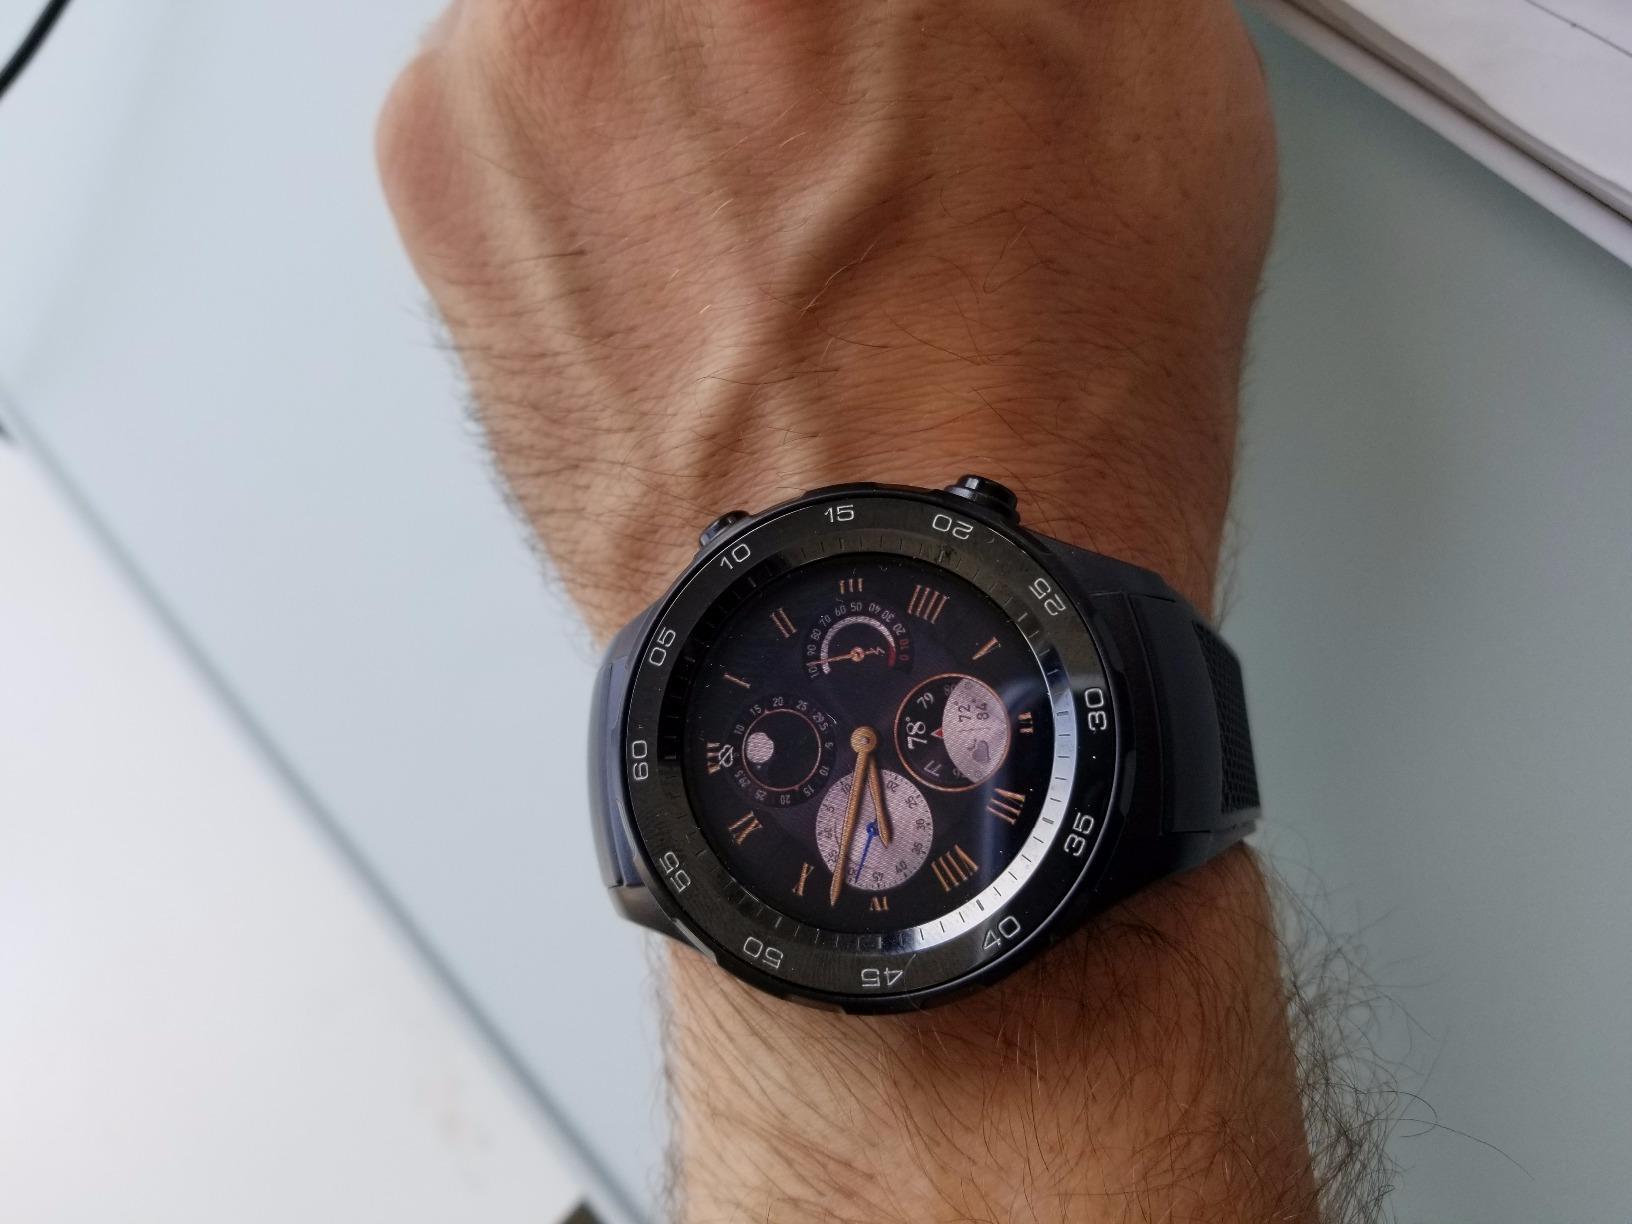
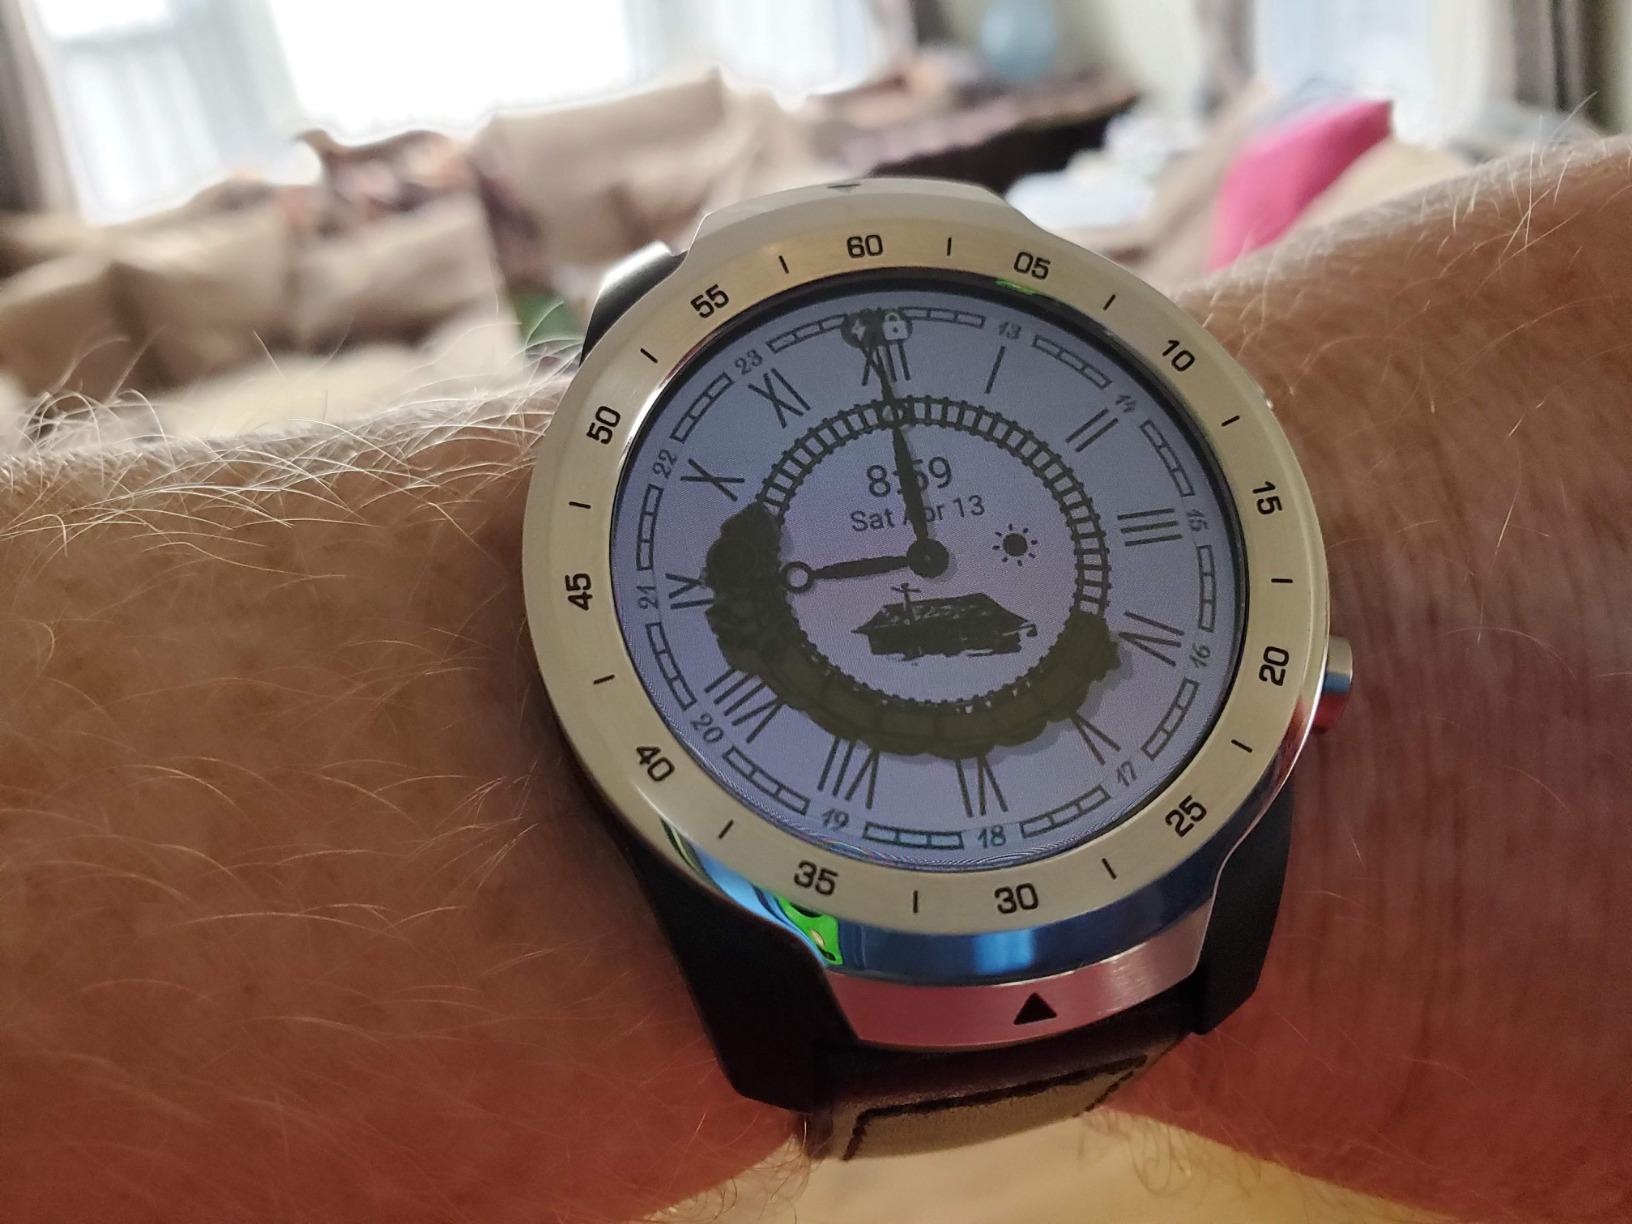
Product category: smartwatch
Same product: no